Prompt corner

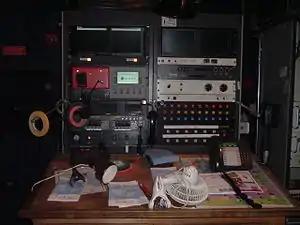
Part of the stage manager's panel which is often present in the prompt corner

In a theatre, the prompt corner or prompt box is the place where the prompter—usually the stage manager in the US or deputy stage manager in the UK—stands in order to coordinate the performance and to remind performers of their lines when required. It is traditionally located at stage left.